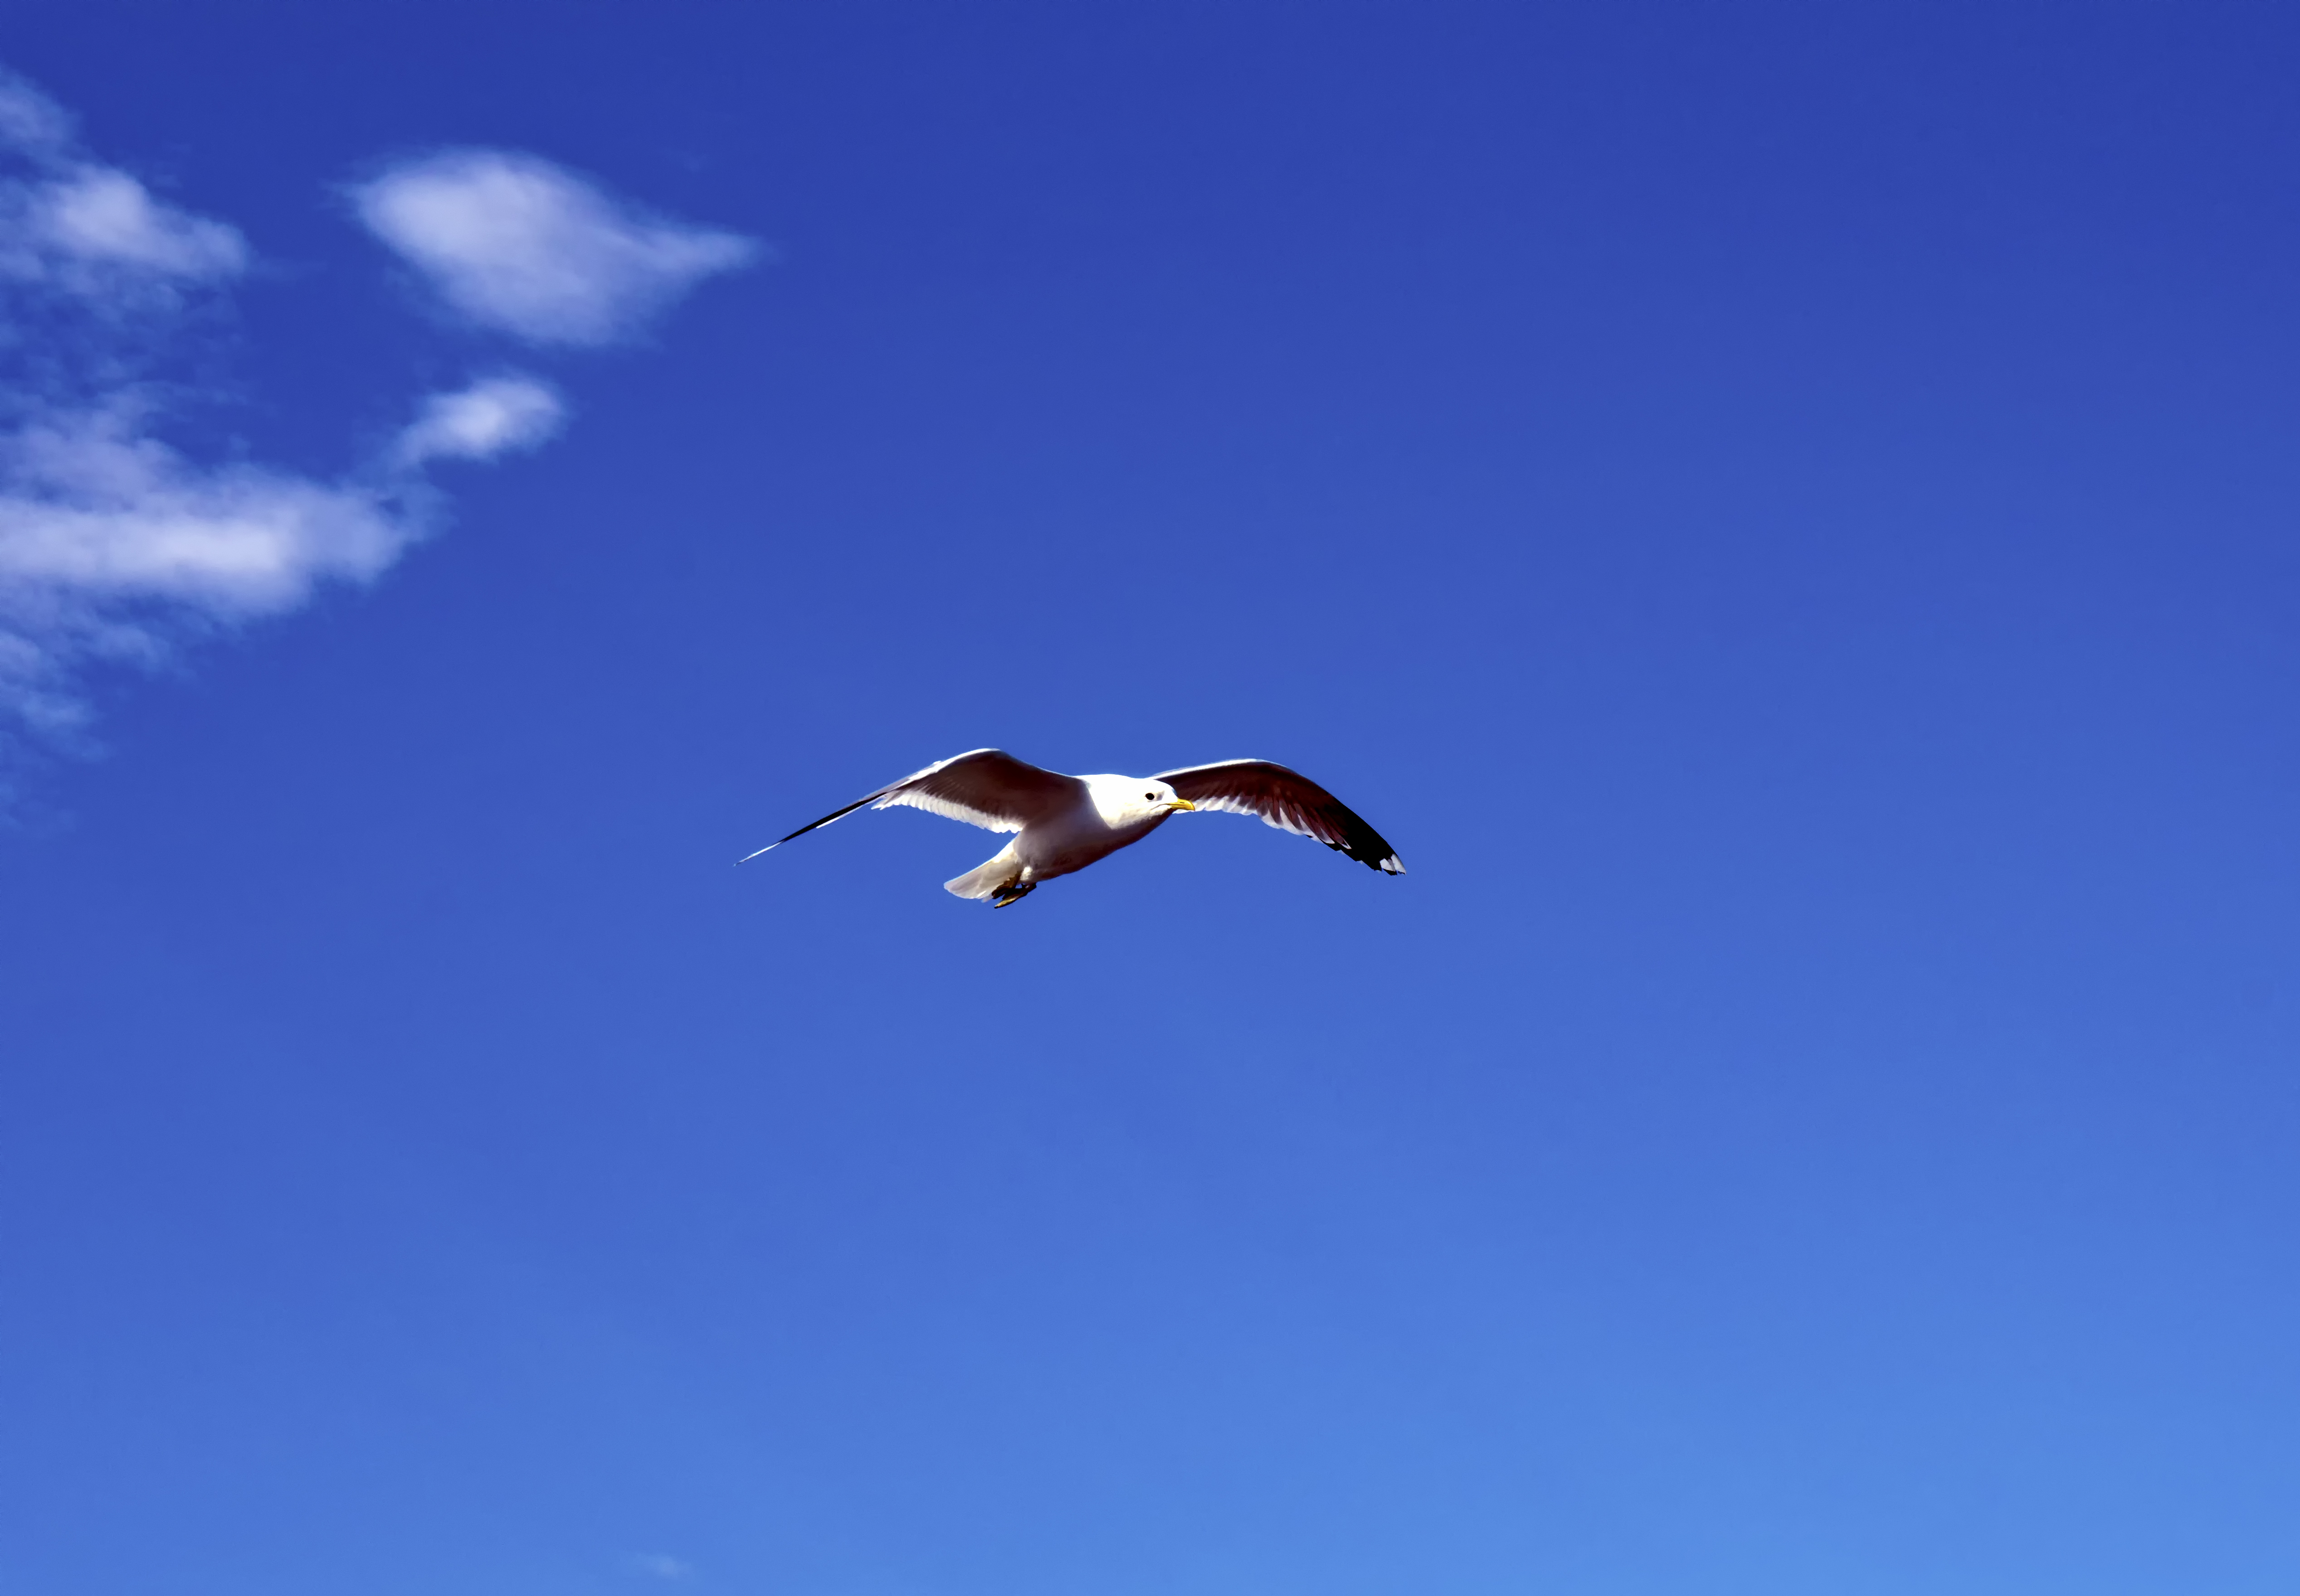
bird, wing, cloud, sky, seabird, flying, seagull, gull, flight, blue, vertebrate, finland, helsinki, water bird, perching bird